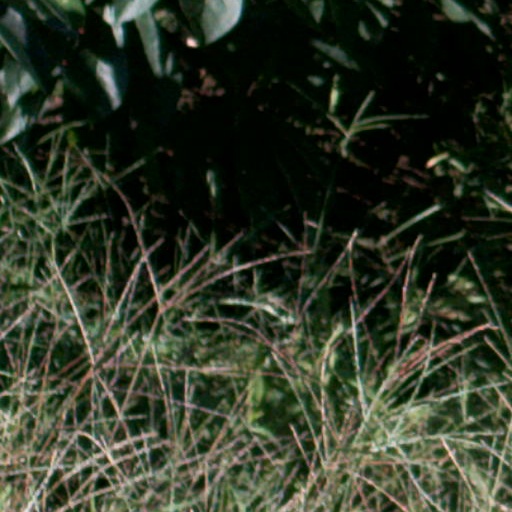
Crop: cassava